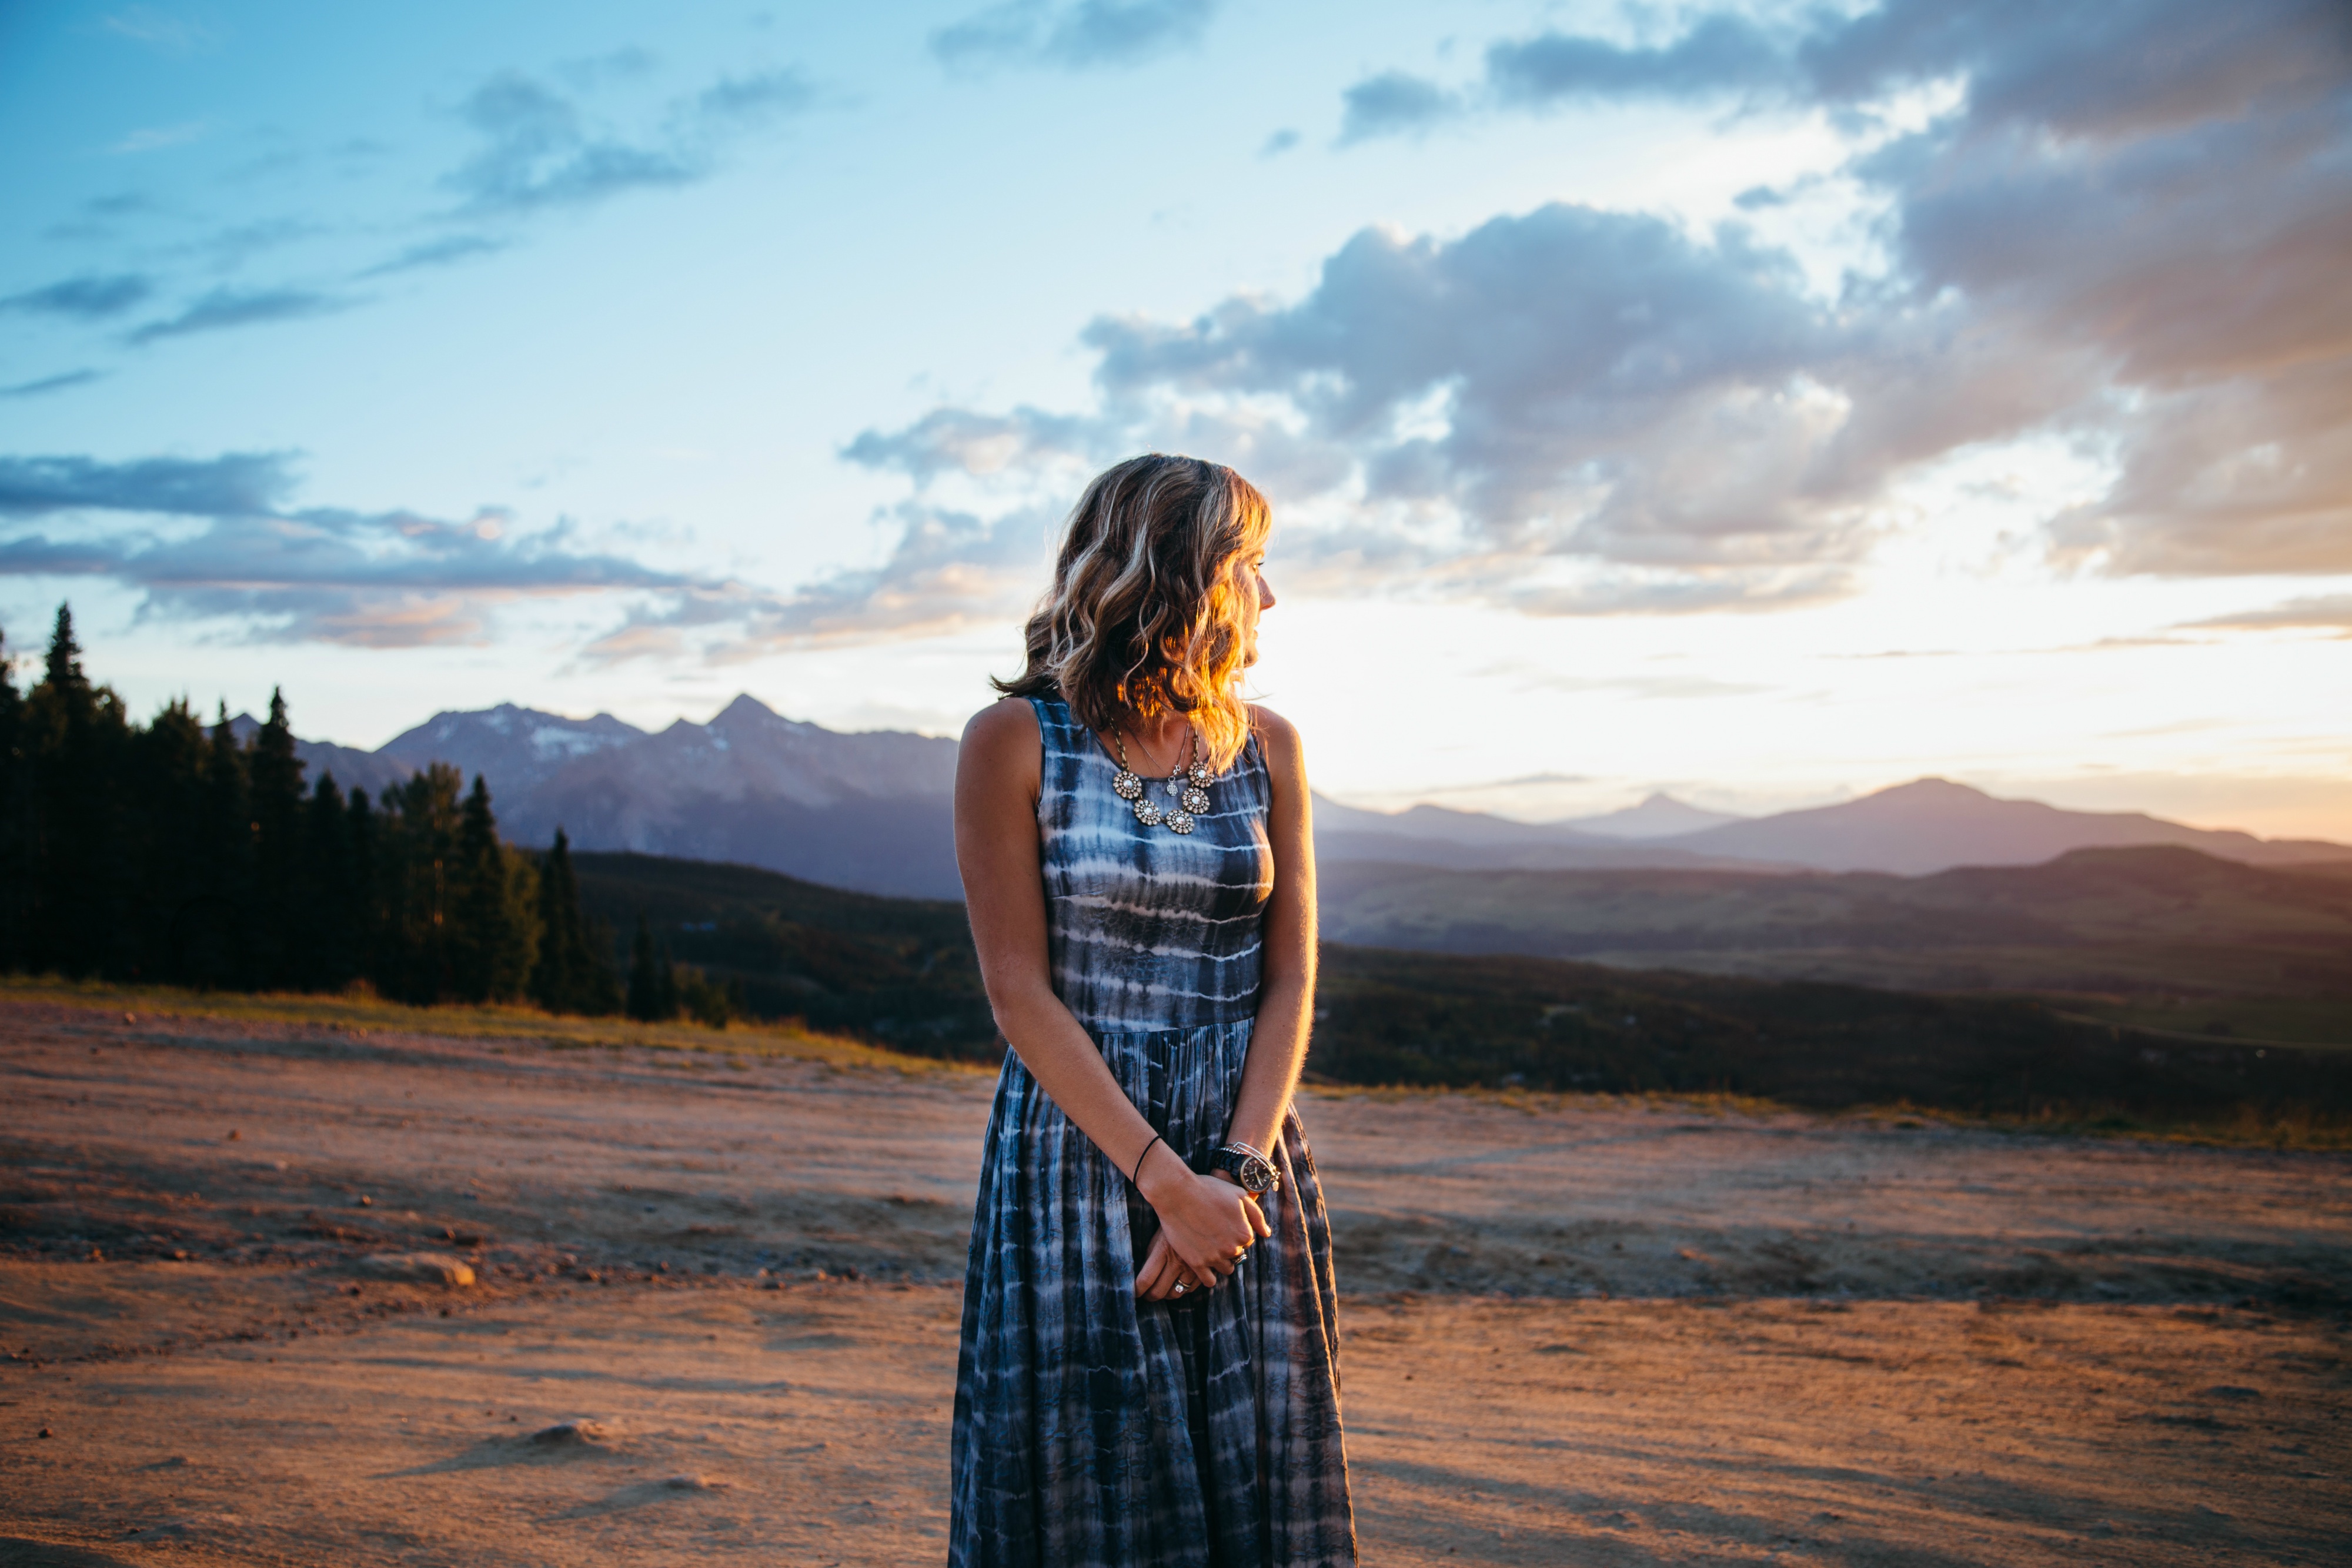
mountain, cloud, woman, sunset, photography, sunlight, morning, evening, model, blonde, photograph, beauty, photo shoot